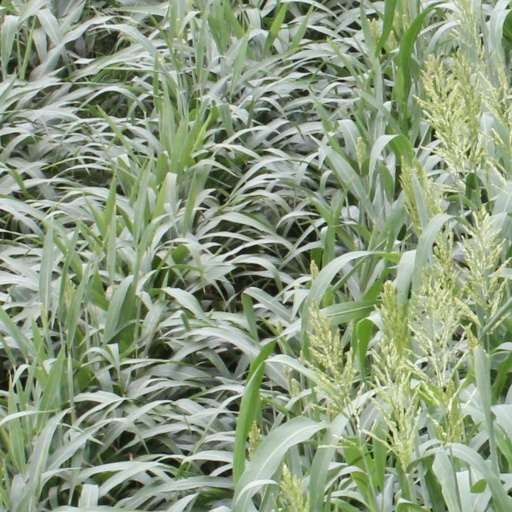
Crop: sorghum